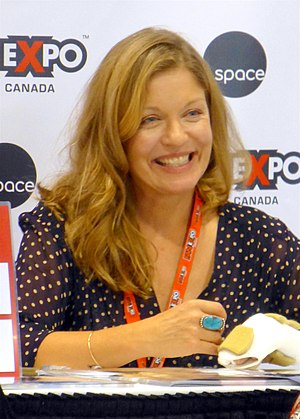
Sheryl Lee
Sheryl Lee 2014
Sheryl Lee Diamond er skuespillerinde. Hun har bl.a. medvirket i tv-serien One Tree Hill hvor hun spiller Ellie Harp og Twin Peaks, hvor hun spiller Laura Palmer.